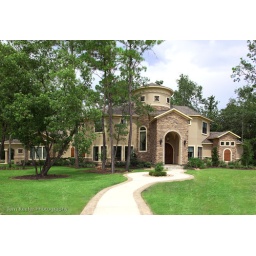
ISO 125, 1/200 f/9. Cloned in fore-grass and punched up green and blue in sky.